Nine Spaces Nine Trees

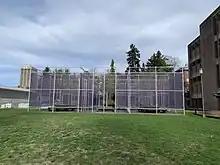
North exterior view, 2023

The art installation, made in 1983 by Robert Irwin, was originally placed on the rooftop plaza of the City of Seattle's Public Safety Building. Reconstruction on the building forced the art installation to be permanently removed. In 2003, it was then moved to the University of Washington campus adjacent to the Odegaard Undergraduate Library. The modern installation is a recreation inspired by the original work, rather than an exact replica.